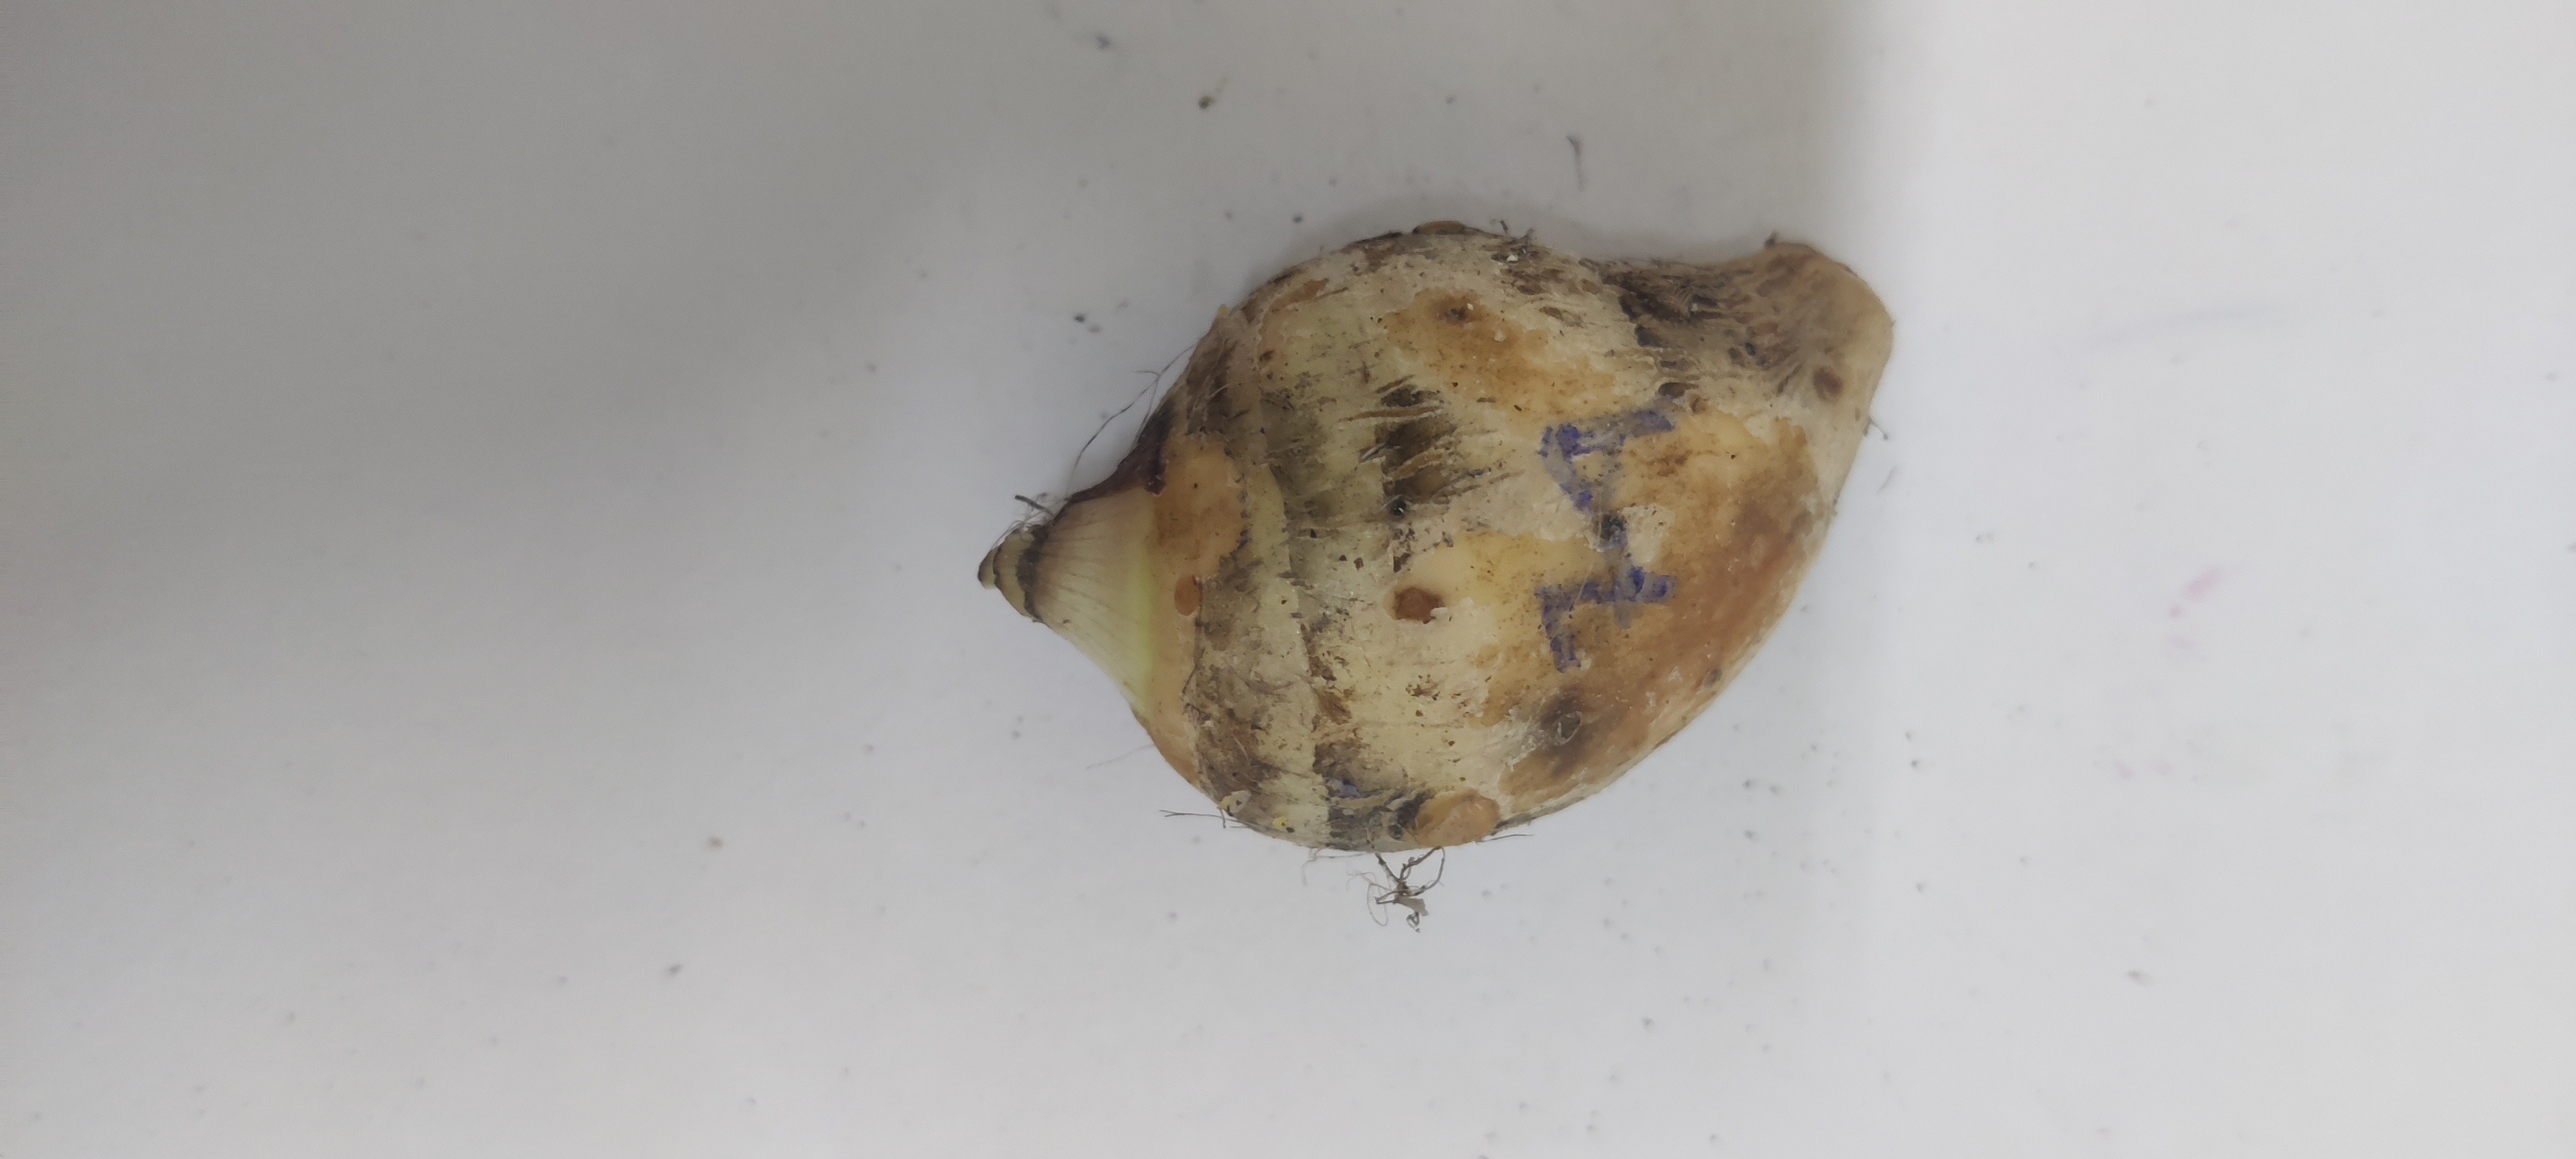
Crop: Taro root
Condition: Damaged